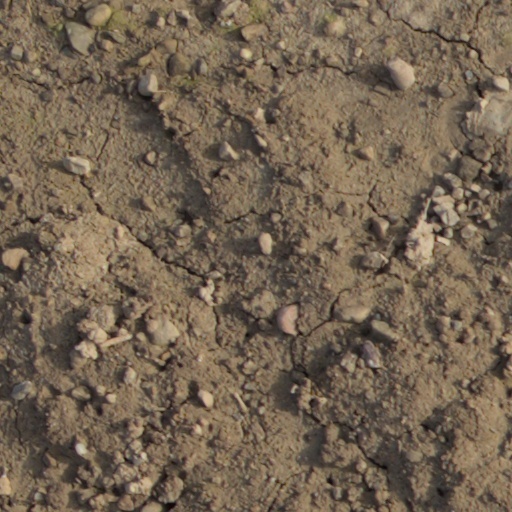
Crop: wheat